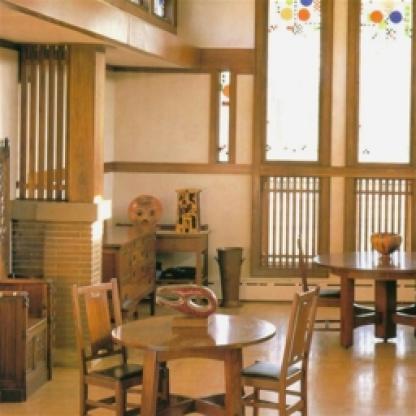
Scene: Indoor